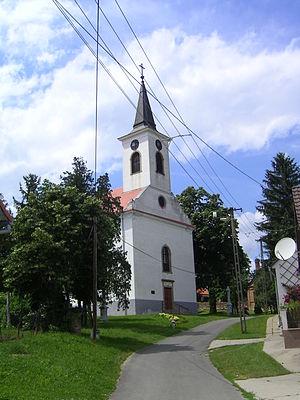
Geresdlak est un village et une commune du comitat de Baranya en Hongrie.